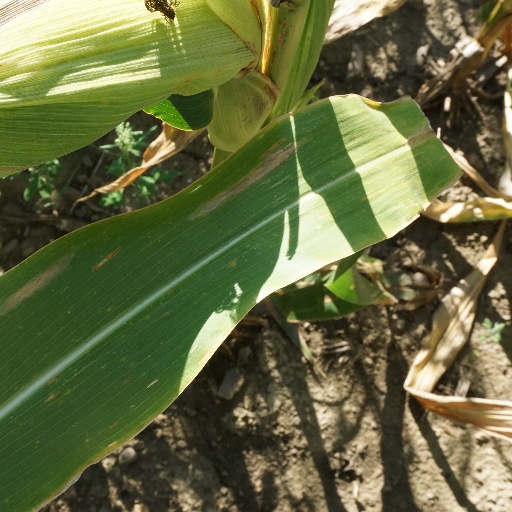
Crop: maize; corn